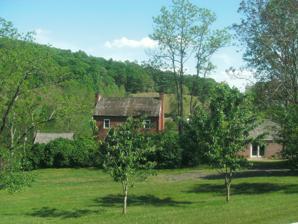
Building: George L. Carder House
Country: United States of America
Year built: 1833
Historic house in Virginia, United States United States historic place George L. Carder House U.S. National Register of Historic Places Virginia Landmarks Register The Carder House and outbuildings, May, 2016 Show map of Virginia Show map of the United States Location 456 Scrabble Rd., Castleton, Virginia Coordinates 38°35′59″N 78°8′15″W / 38.59972°N 78.13750°W / 38.59972; -78.13750 Area 4 acres (1.6 ha) Built 1833 ( 1833 ) Architectural style Federal NRHP reference No. 04000715 VLR No. 078-5078 Significant dates Added to NRHP December 14, 2004 Designated VLR March 17, 2004 George L. Carder House , also known as Boxwood Hill, is a historic home located at Castleton , Rappahannock County, Virginia . It was built about 1833, and is a two-story, Federal -style brick dwelling on a limestone foundation. It features a pair of front entrances and an original kitchen built into the cellar.  The property also includes a contributing one-room log house, log shed, and wood-framed barn. It was added to the National Register of Historic Places in 2004. References